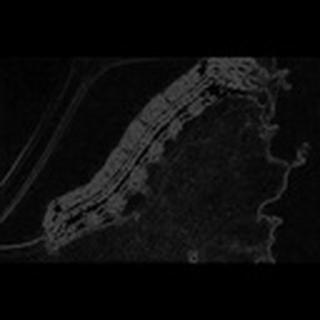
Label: cotton_army_worm